Gabriel García Moreno

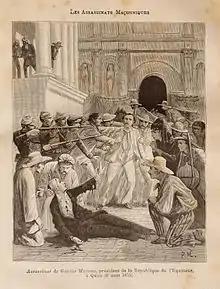
Assassination of Gabriel García Moreno, as seen by Pierre Méjanel

García Moreno came to the presidency of a country with an empty treasury and an enormous debt. To overcome this, he placed the government on stringent economy and abolished many positions, as well as cutting out the corruption which siphoned off tax money. As a result, he was able to provide Ecuadoreans with more for less. This improved the financial status of the country and attracted foreign investment.